Serbian traditional clothing

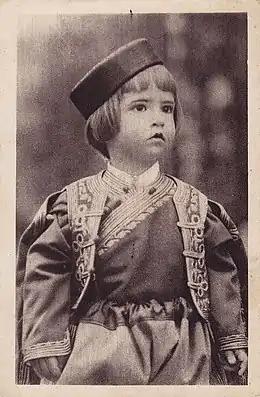
King Peter II of Yugoslavia in folk costume from Montenegro, 1920s.

Male costumes in this group are much more uniform, regardless of the specific characteristics of certain costumes. The shirts are also made of linen, without ties, with very wide sleeves, especially in Sarajevo costumes. Both male and female costumes are characterized by kerchiefs at the edge of the sleeves. Unlike the Dinaric ones, Sarajevo pants are of a much wider. Main type of jackets worn are "gunjić" or "džoka", "džemadan", "gunj" and "čakšire". All these black cloth dresses are decorated with black, red and blue gaiters. The whole group of male costumes in eastern and central Bosnia are characterized by Fez hats. Feet are characterized by "tozluci".